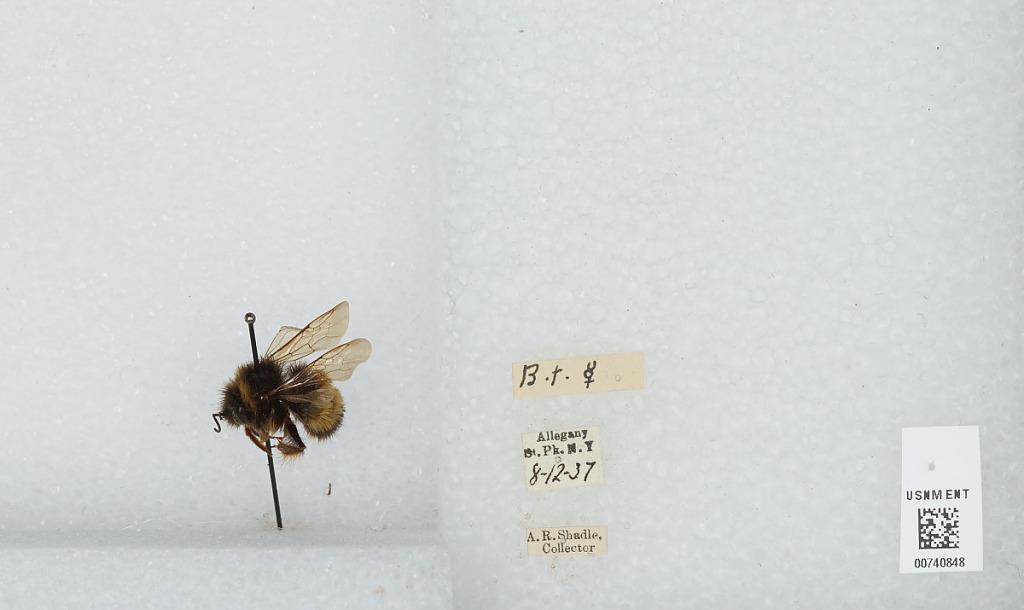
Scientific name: Bombus (Bombus) terricola Kirby
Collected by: A. Shadle
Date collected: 1937-8-12
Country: United States
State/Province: New York
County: Cattaraugus
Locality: Allegany State Park
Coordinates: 42.0997, -78.7492